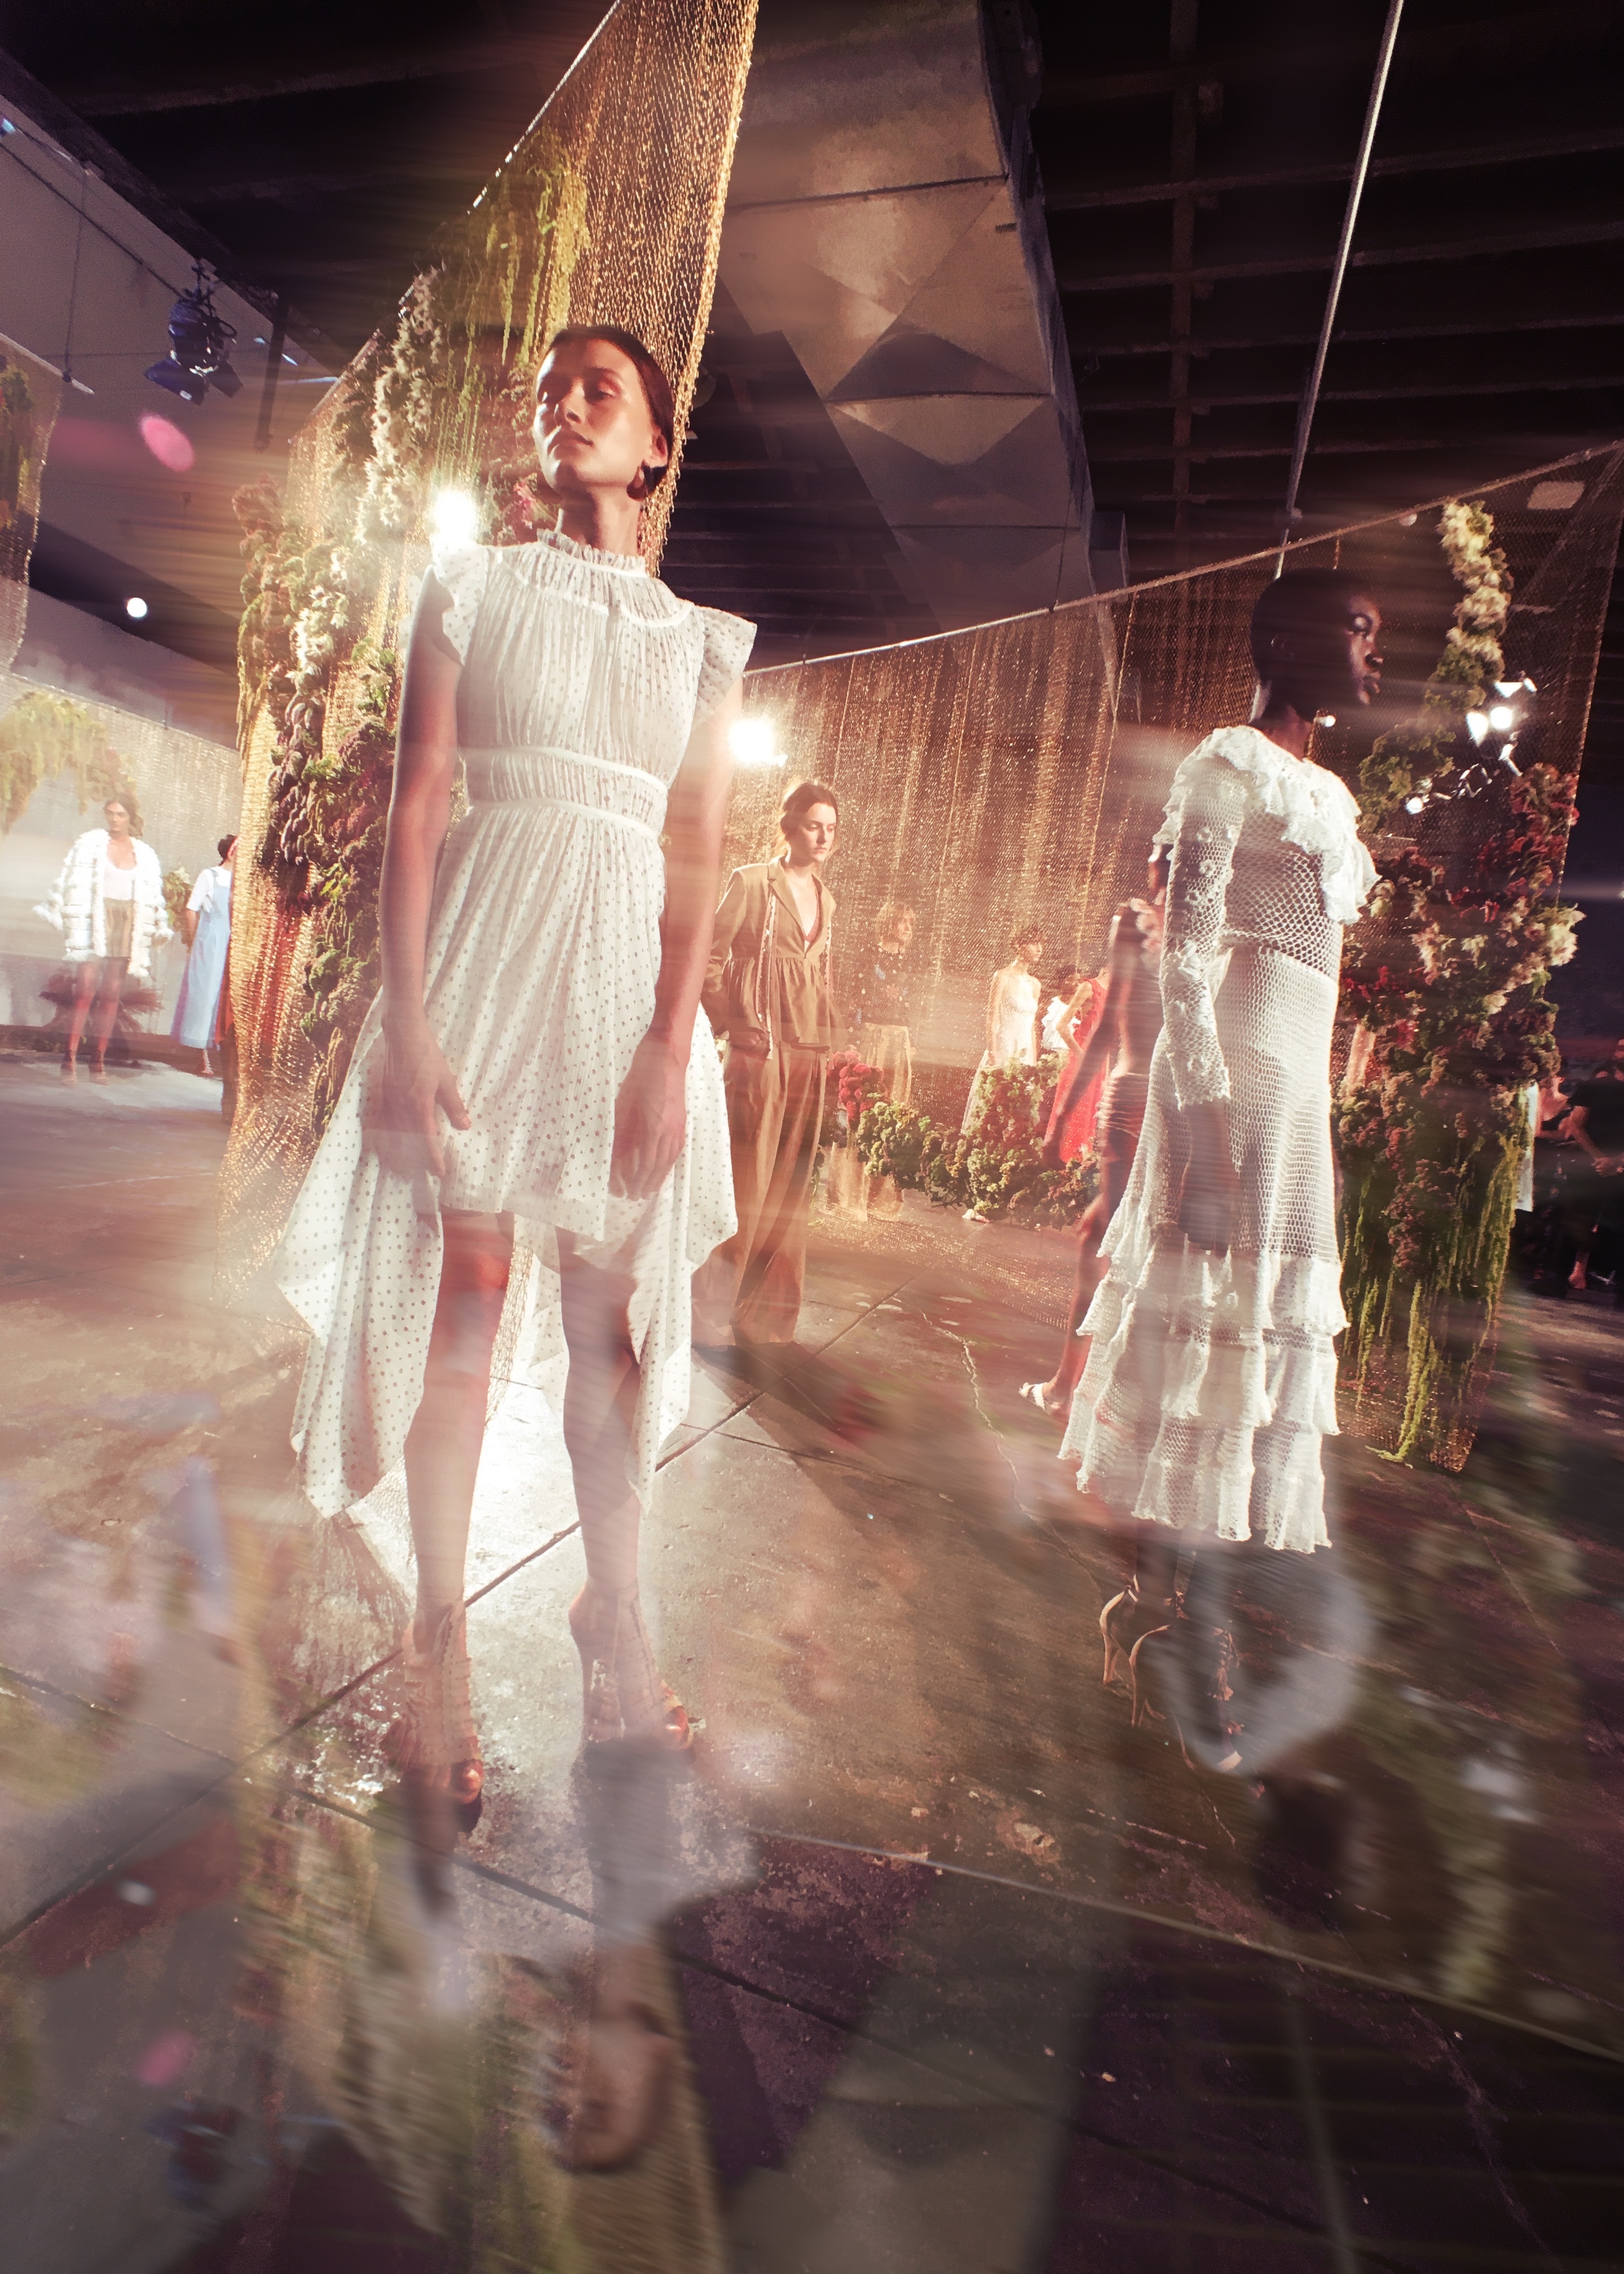
fashion, performance art, dress, photograph, musical theatre